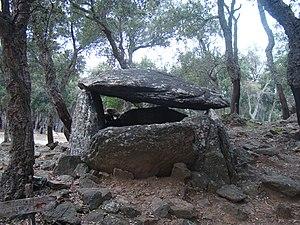
Dolmen de la Siureda vu de face
Le dolmen de la Siureda est un dolmen de forme rectangulaire, en plan simple situé à Maureillas-las-Illas, dans le département français des Pyrénées-Orientales, à l'extrémité orientale des Pyrénées. Son nom provient du mot catalan signifiant « bois de chênes-liège ».